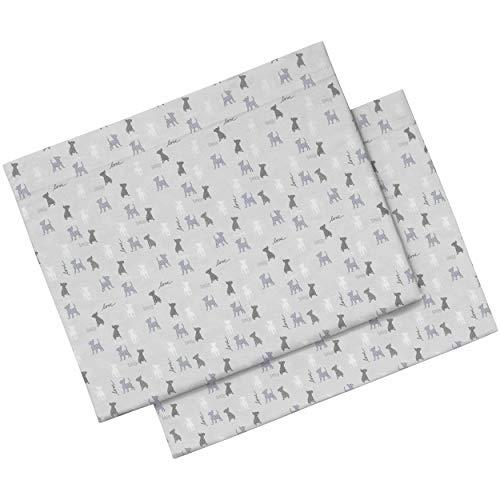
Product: ED Ellen DeGeneres Augie and Friends Pillowcase Pair, Standard Cases,
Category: Home & Kitchen | Bedding | Kids' Bedding | Sheets & Pillowcases | Sheet & Pillowcase Sets
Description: Includes: Two standard pillowcases.
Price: $24.99
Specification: PackageDimensions:10.4x9.1x2.8inches|ItemWeight:12.2ounces|ShippingWeight:12.2ounces(Viewshippingratesandpolicies)|Manufacturer:RevmanInternational|ASIN:B07RSTJMK7|Itemmodelnumber:USHSHC1104212